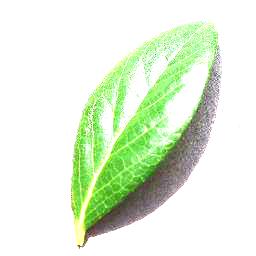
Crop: blueberry
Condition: healthy